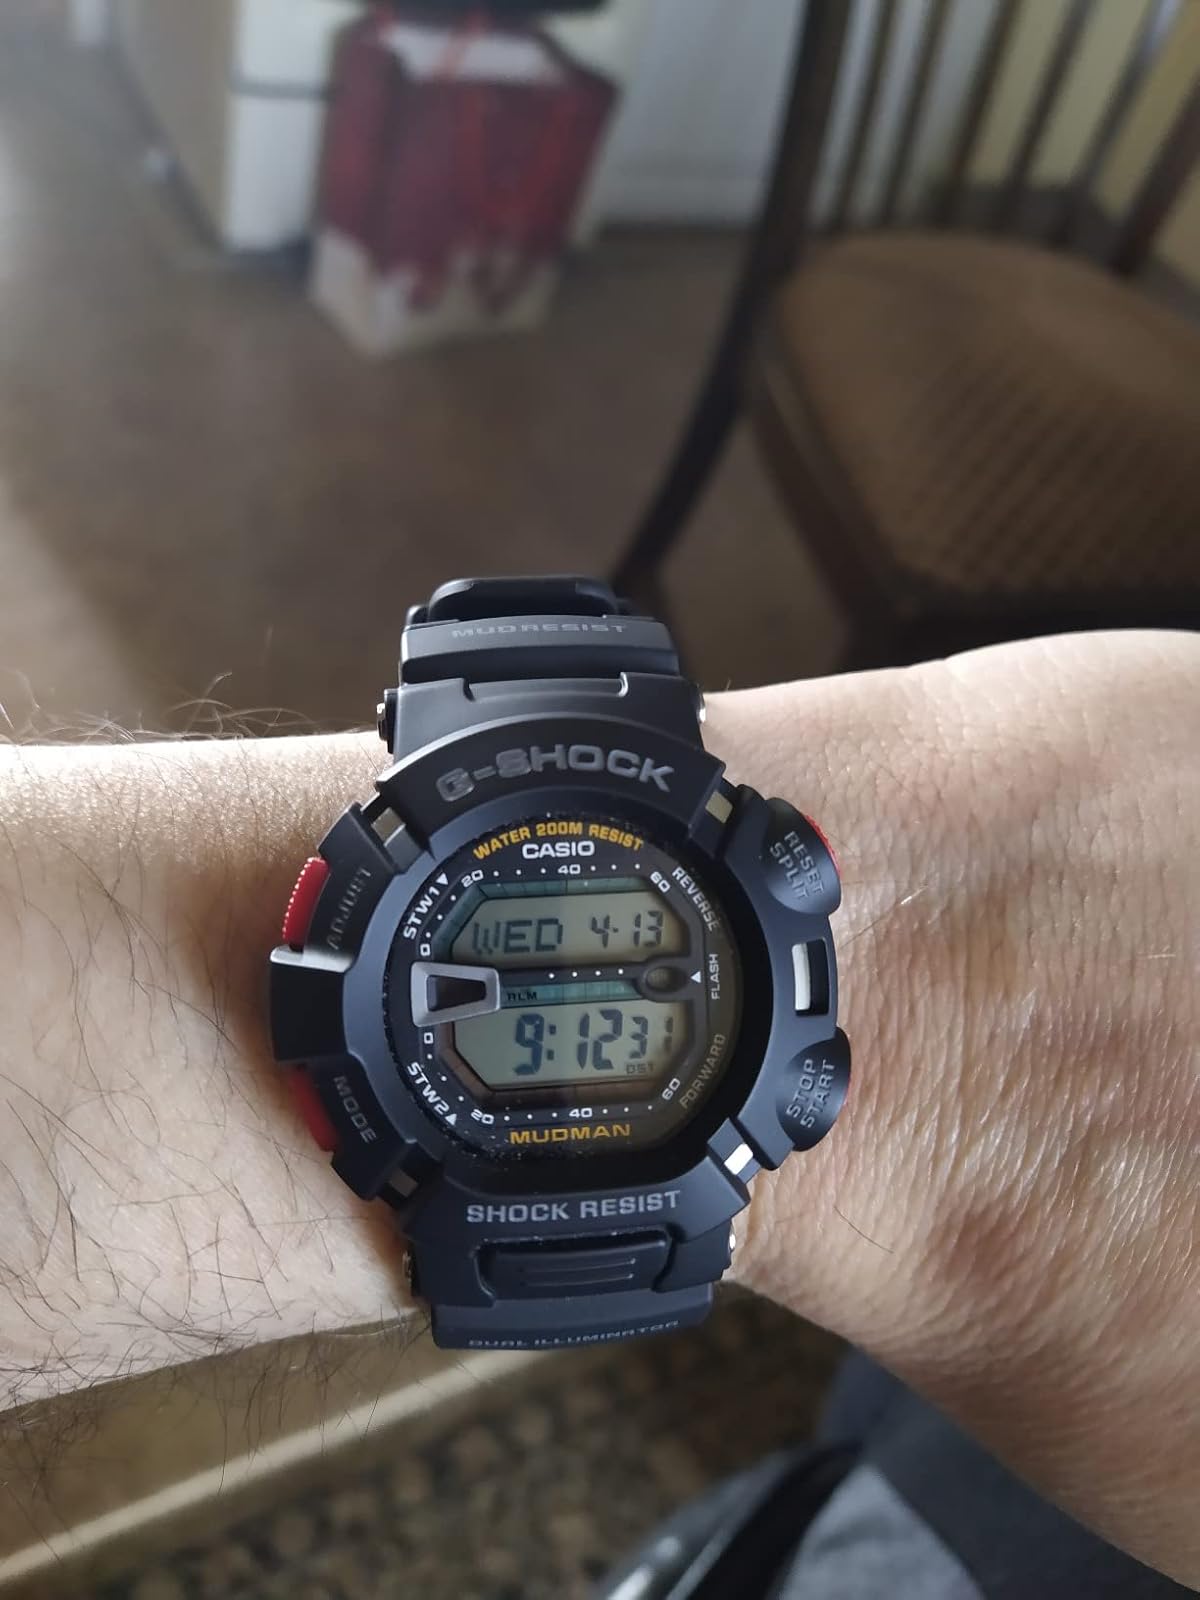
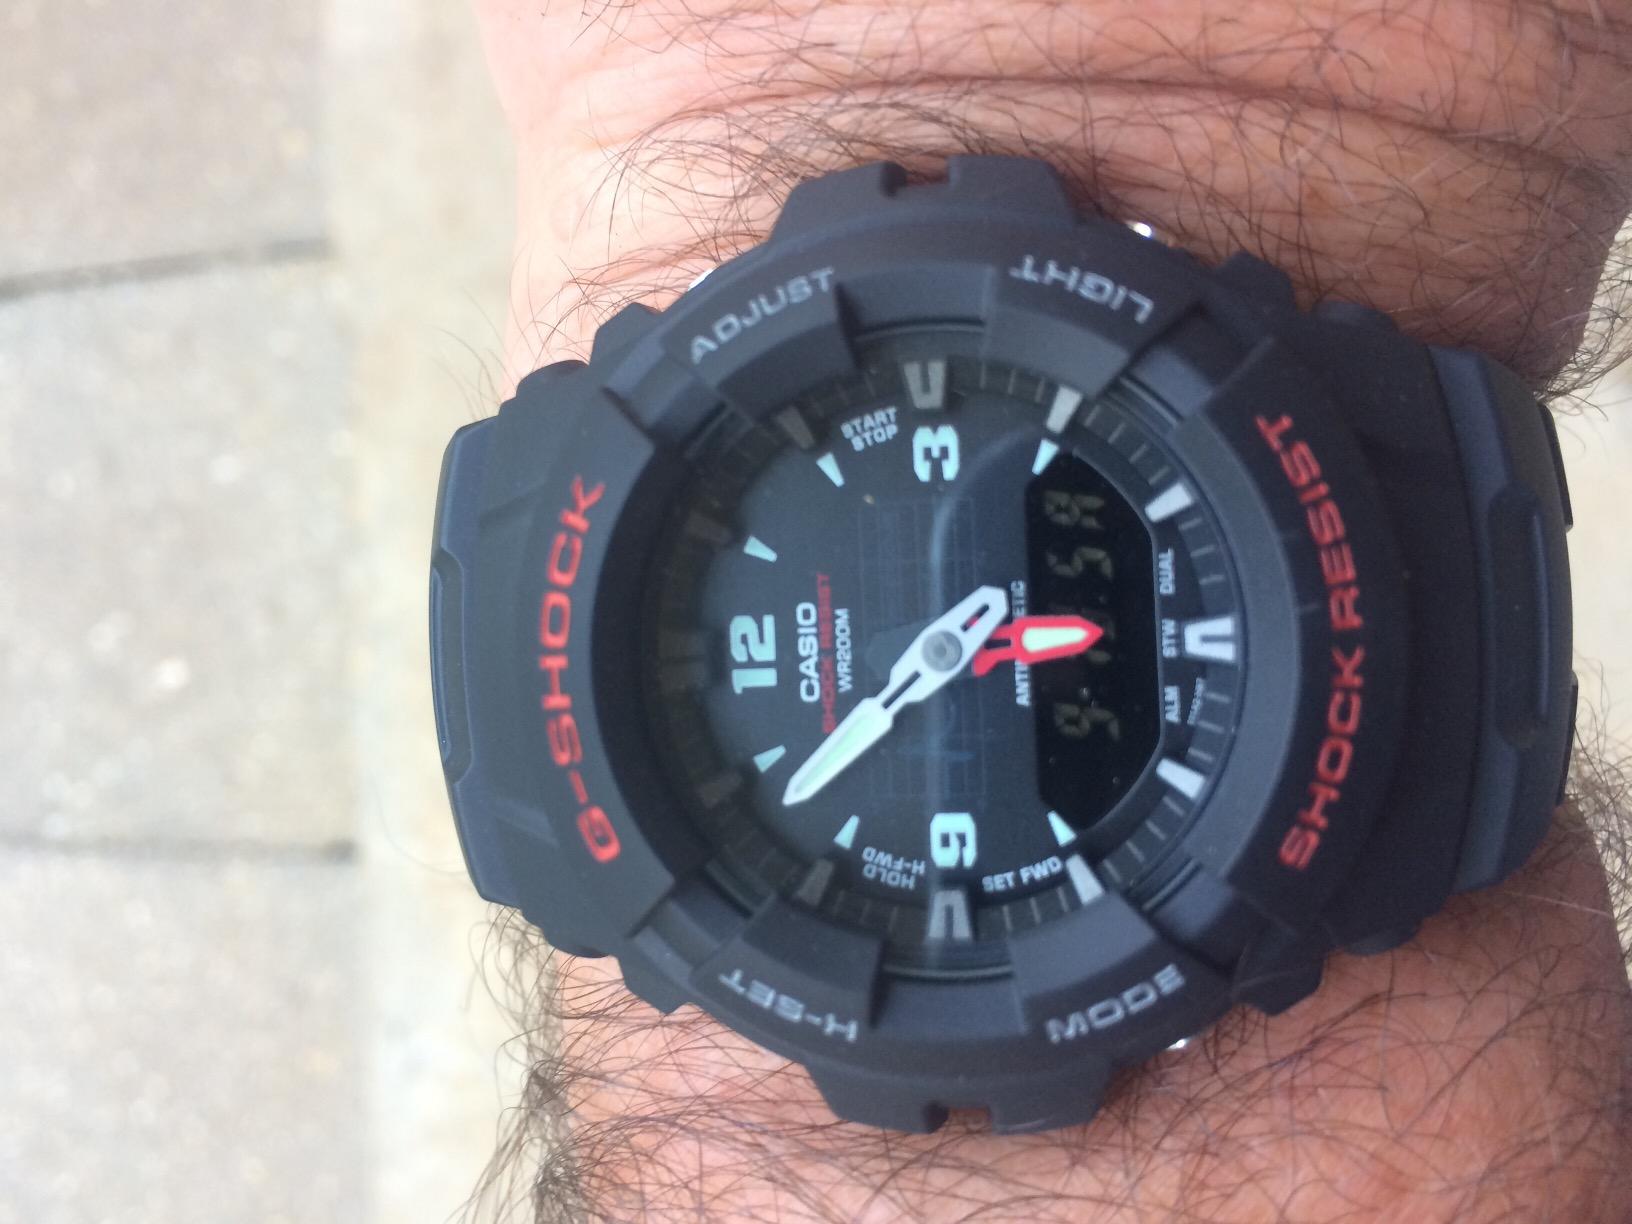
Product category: accessories_watch
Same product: no